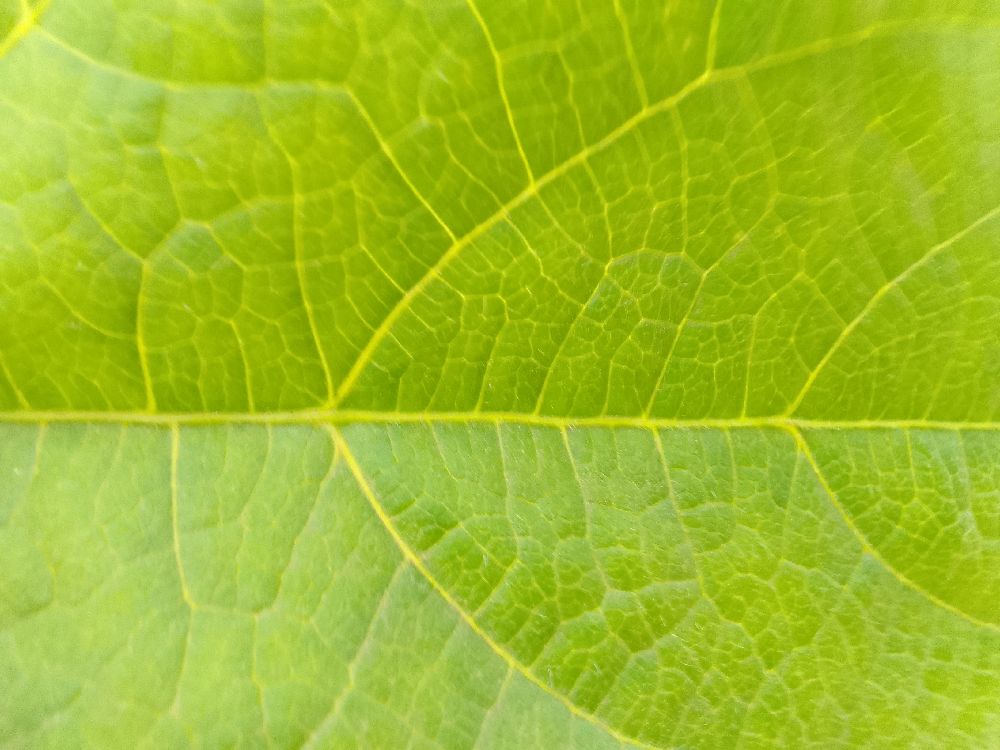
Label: healthy